Gemarkung

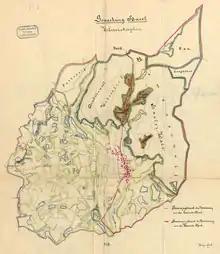
Map of the "Gemarkung" of the German municipality Hasel in the Grand Duchy of Baden in 1904, showing a proposed land swap between the local "Domänenjagdbezirk" (roughly: state hunting district) and the "Gemeindejagdbezirk" (municipal hunting district)

A Gemarkung (also Markung, in Switzerland also Gemarchen) is the entirety of all land plots of a specific municipality, or a specific large part of a municipality, recorded in the cadastre in the countries of Germany and Switzerland (For an equivalent concept in Austria and adjacent countries see Katastralgemeinde).